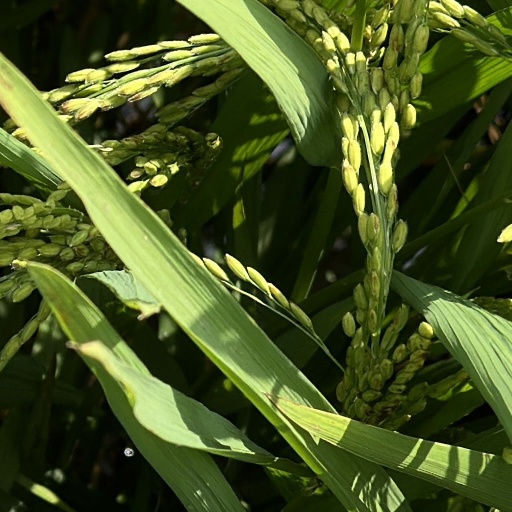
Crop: rice